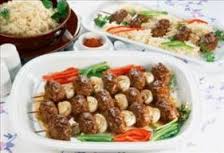
Yemek: kebap